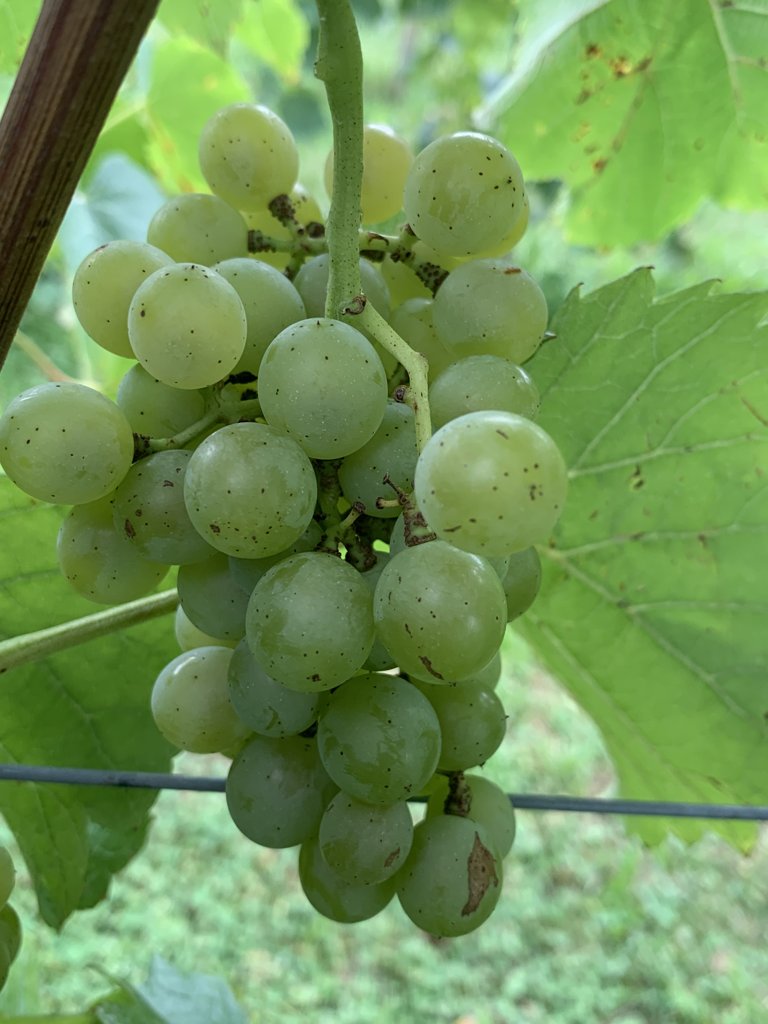
Berries visible: 40
Grape clusters: 1